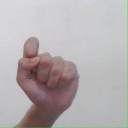
अक्षर: घ